Hispanic and Latino Americans

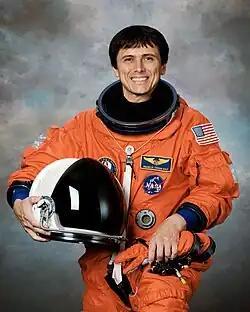
Franklin Chang-Diaz NASA astronaut and physicist known for his expertise in plasma propulsion systems.

Since 1988, when Ronald Reagan appointed Lauro Cavazos the Secretary of Education, the first Hispanic United States Cabinet member, Hispanic Americans have had an increasing presence in presidential administrations. Hispanics serving in subsequent cabinets include Ken Salazar, former Secretary of the Interior; Hilda Solis, former United States Secretary of Labor; Alberto Gonzales, former United States Attorney General; Carlos Gutierrez, Secretary of Commerce; Federico Peña, former Secretary of Energy; Henry Cisneros, former Secretary of Housing and Urban Development; Manuel Lujan Jr., former Secretary of the Interior; and Bill Richardson, former Secretary of Energy and Ambassador to the United Nations. Rosa Rios is the current US Treasurer, including the latest three, were Hispanic women.